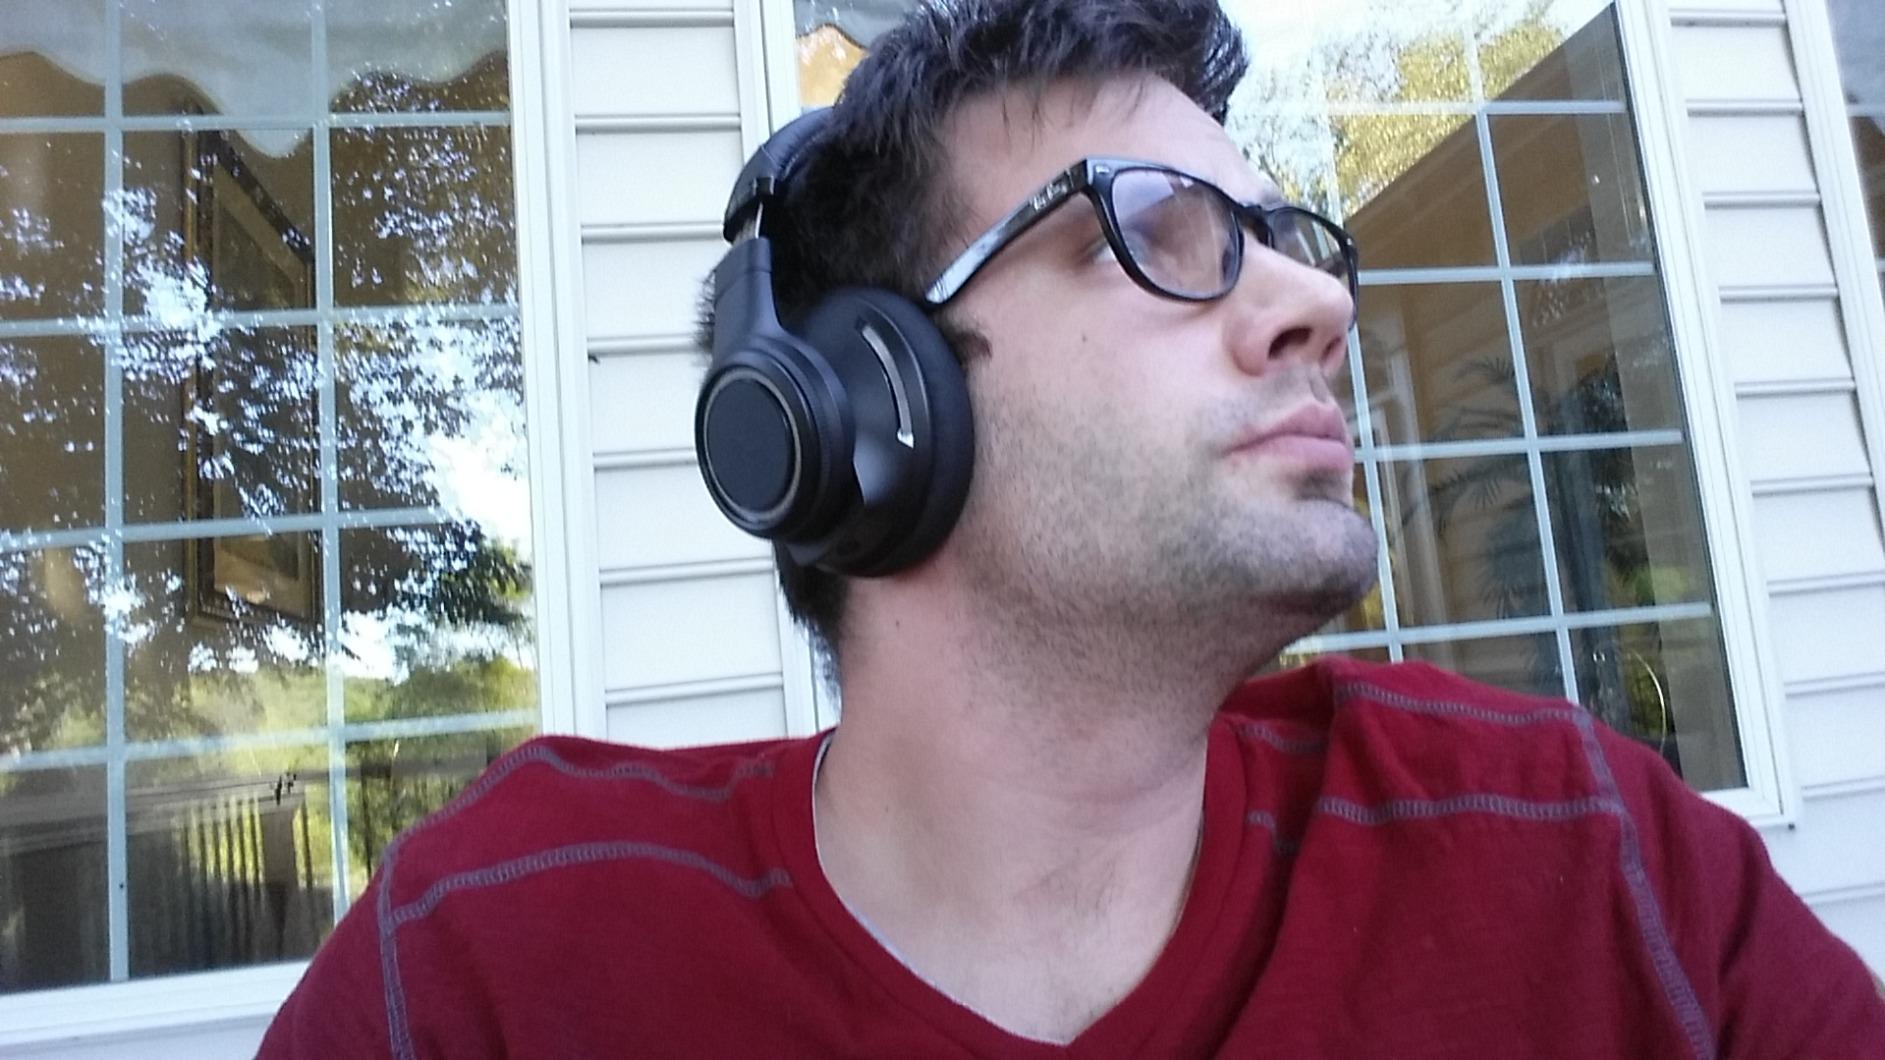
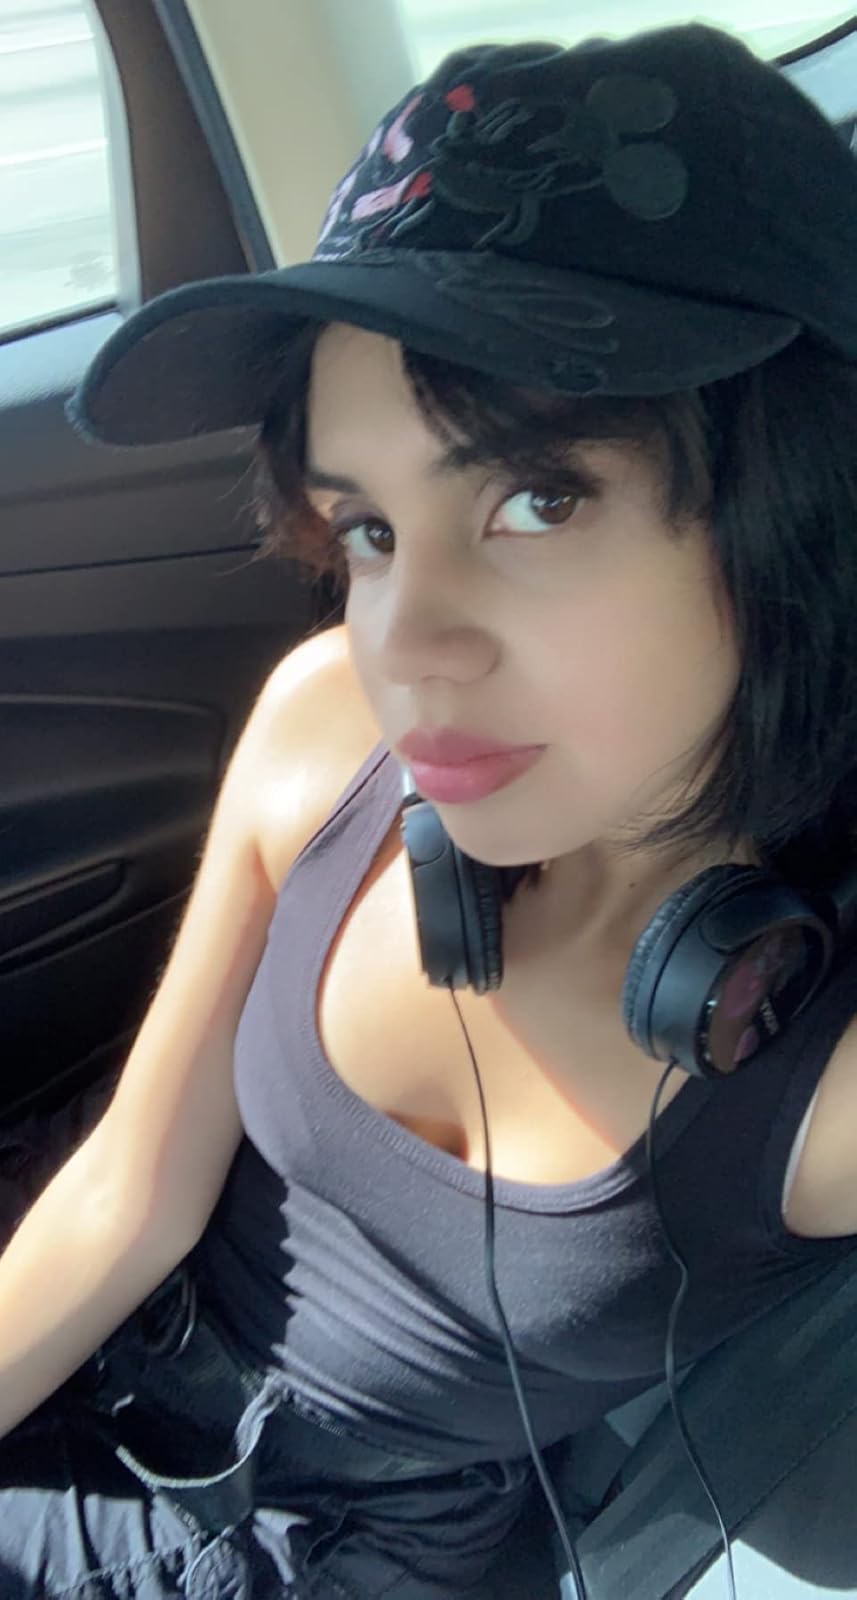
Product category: headphones
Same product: no